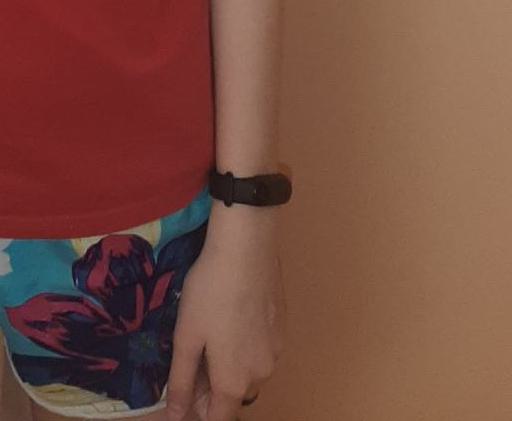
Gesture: no_gesture